Murray Moten

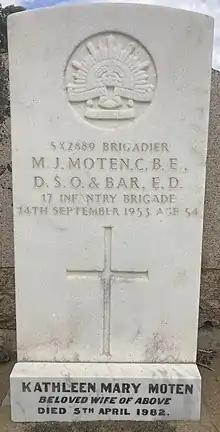
Moten's grave at Centennial Park Cemetery

After returning to Australia, Moten was transferred to the Regimental Supernumerary List on 17 January 1946 in Adelaide and he resumed his civilian career. He led the Australian army component of the Victory March in London in June. Moten became the Australian Army Representative of the Imperial War Graves Commission in 1947, and went on to command the 9th Brigade of the CMF and while serving in this capacity he was appointed honorary colonel of the 27th Battalion of the CMF in 1952. He was promoted as the general manager of the Savings Bank of South Australia in December. He was appointed as an aide de camp to the Governor-General of Australia on 16 March 1953.